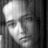
Emotion: sad